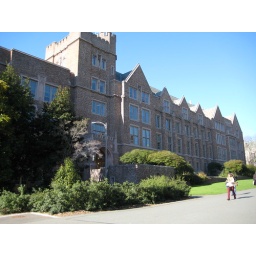
Here's the Earth and Space Sciences building! so, my office in on the third floor, 4th window from the left!